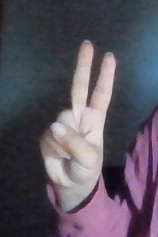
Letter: taa